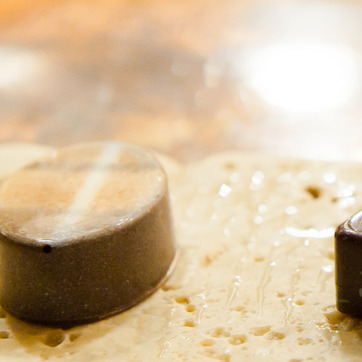
Material: food